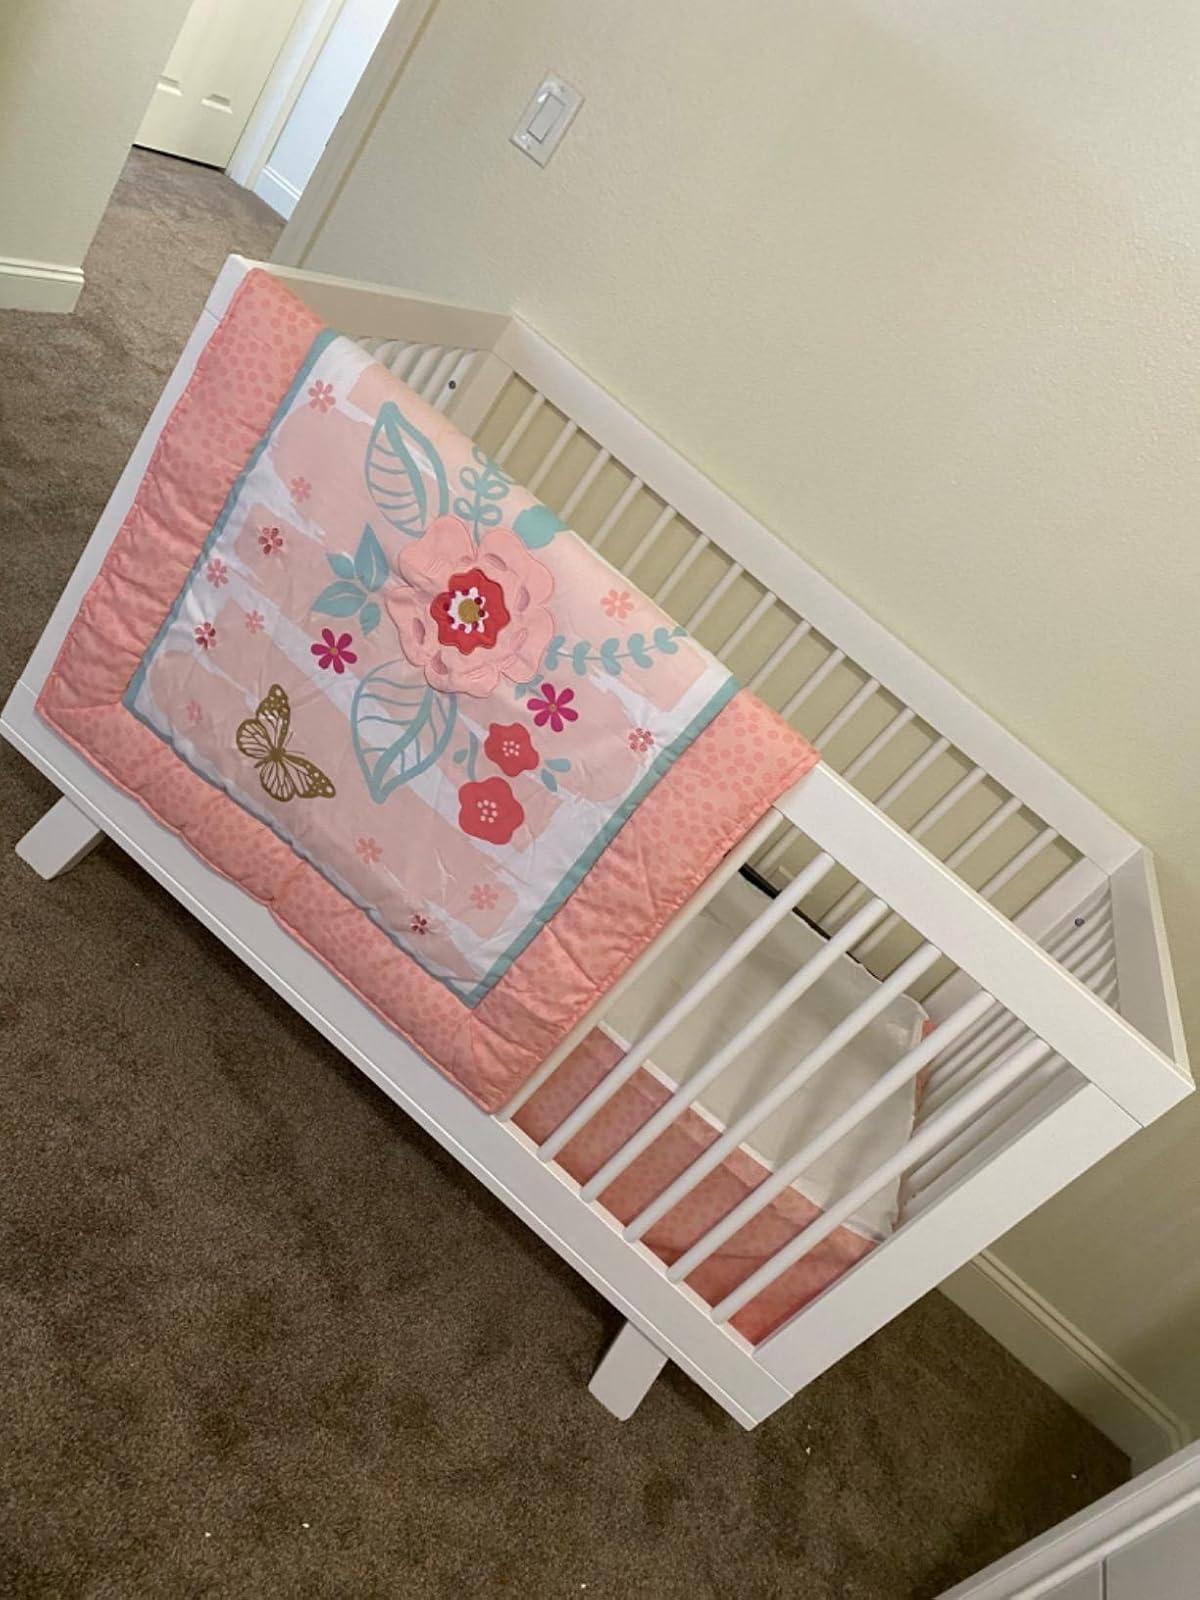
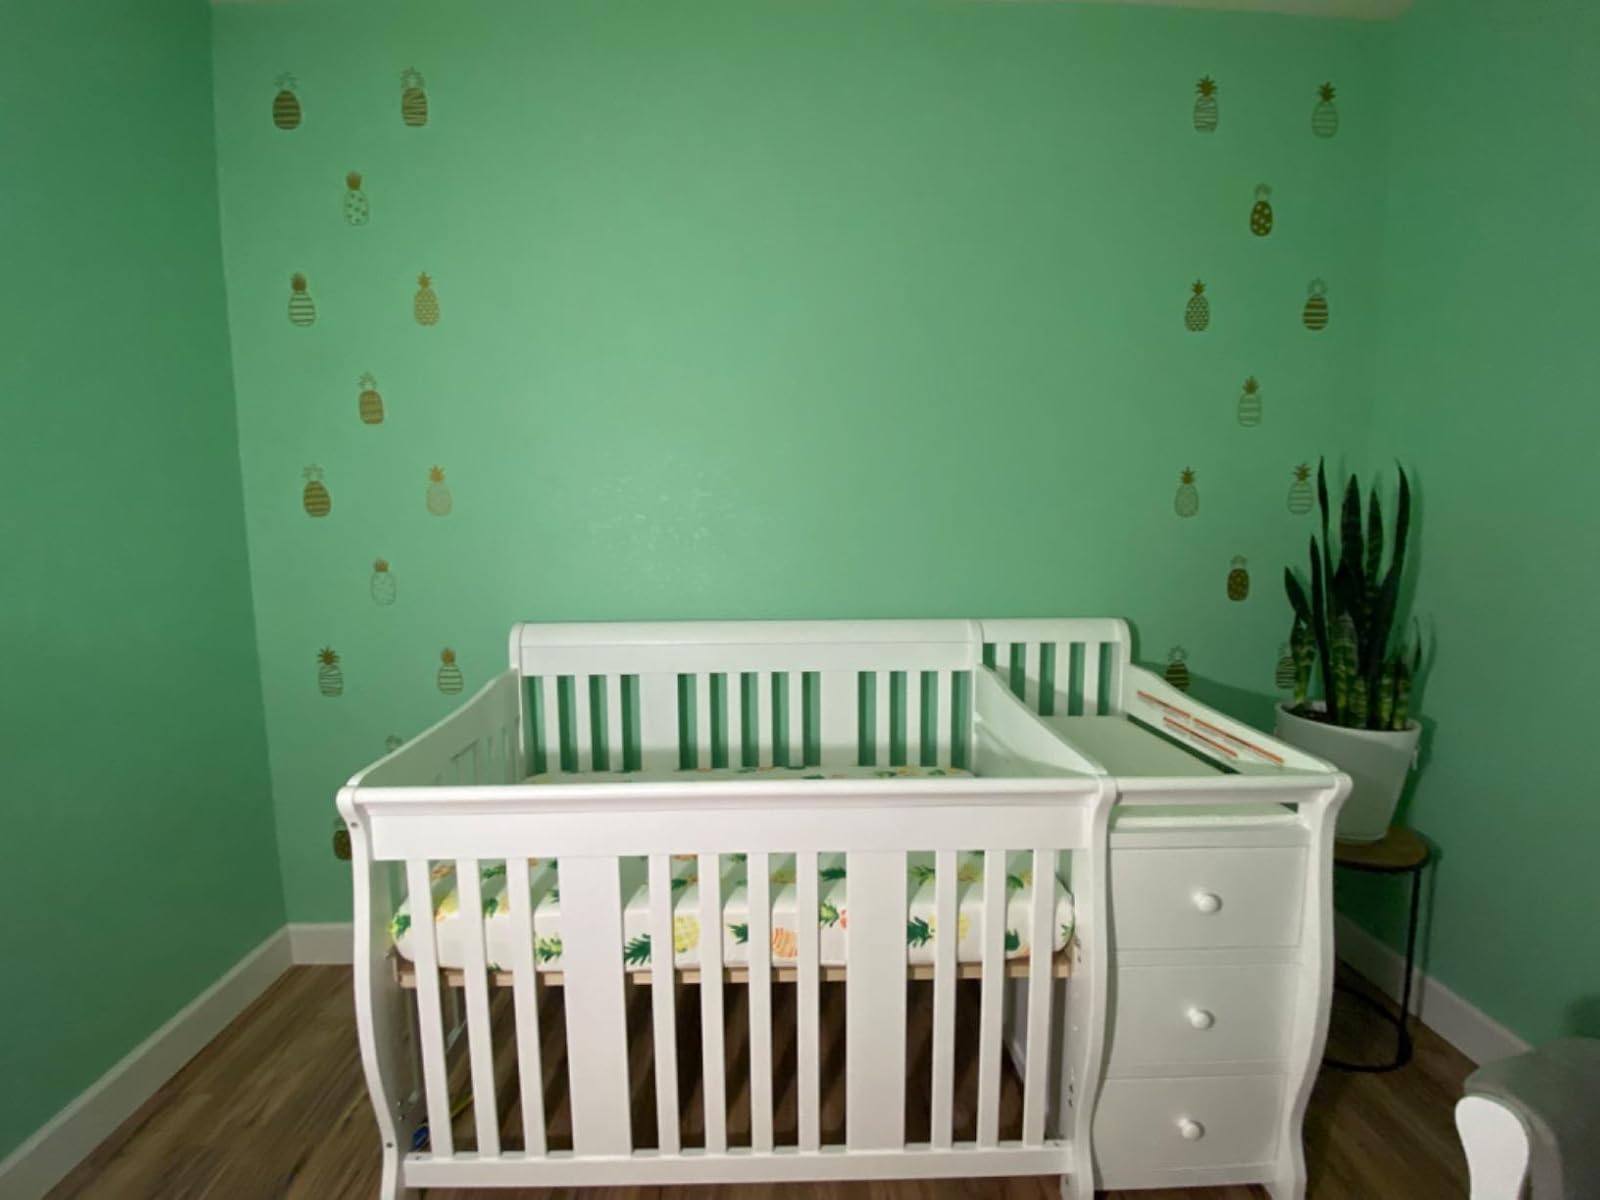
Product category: products_crib
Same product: no